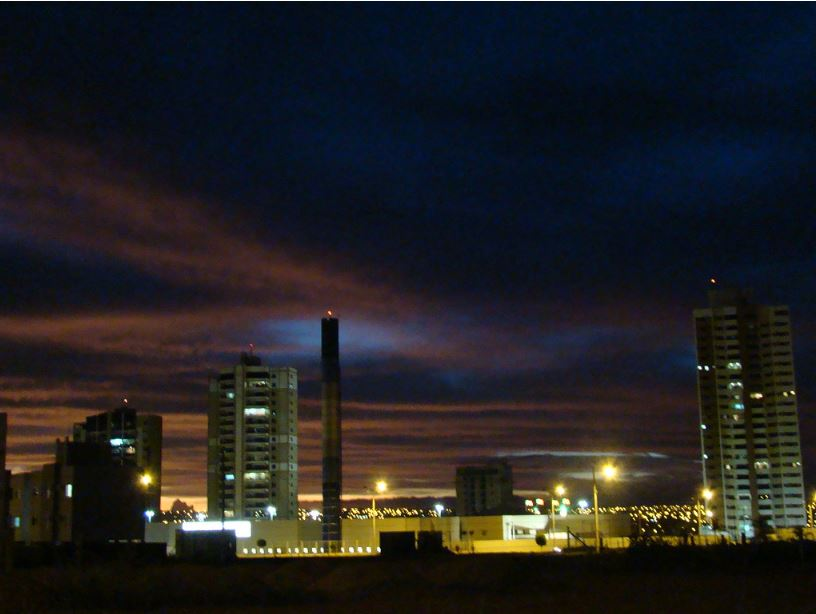
Fire: no
Smoke: no